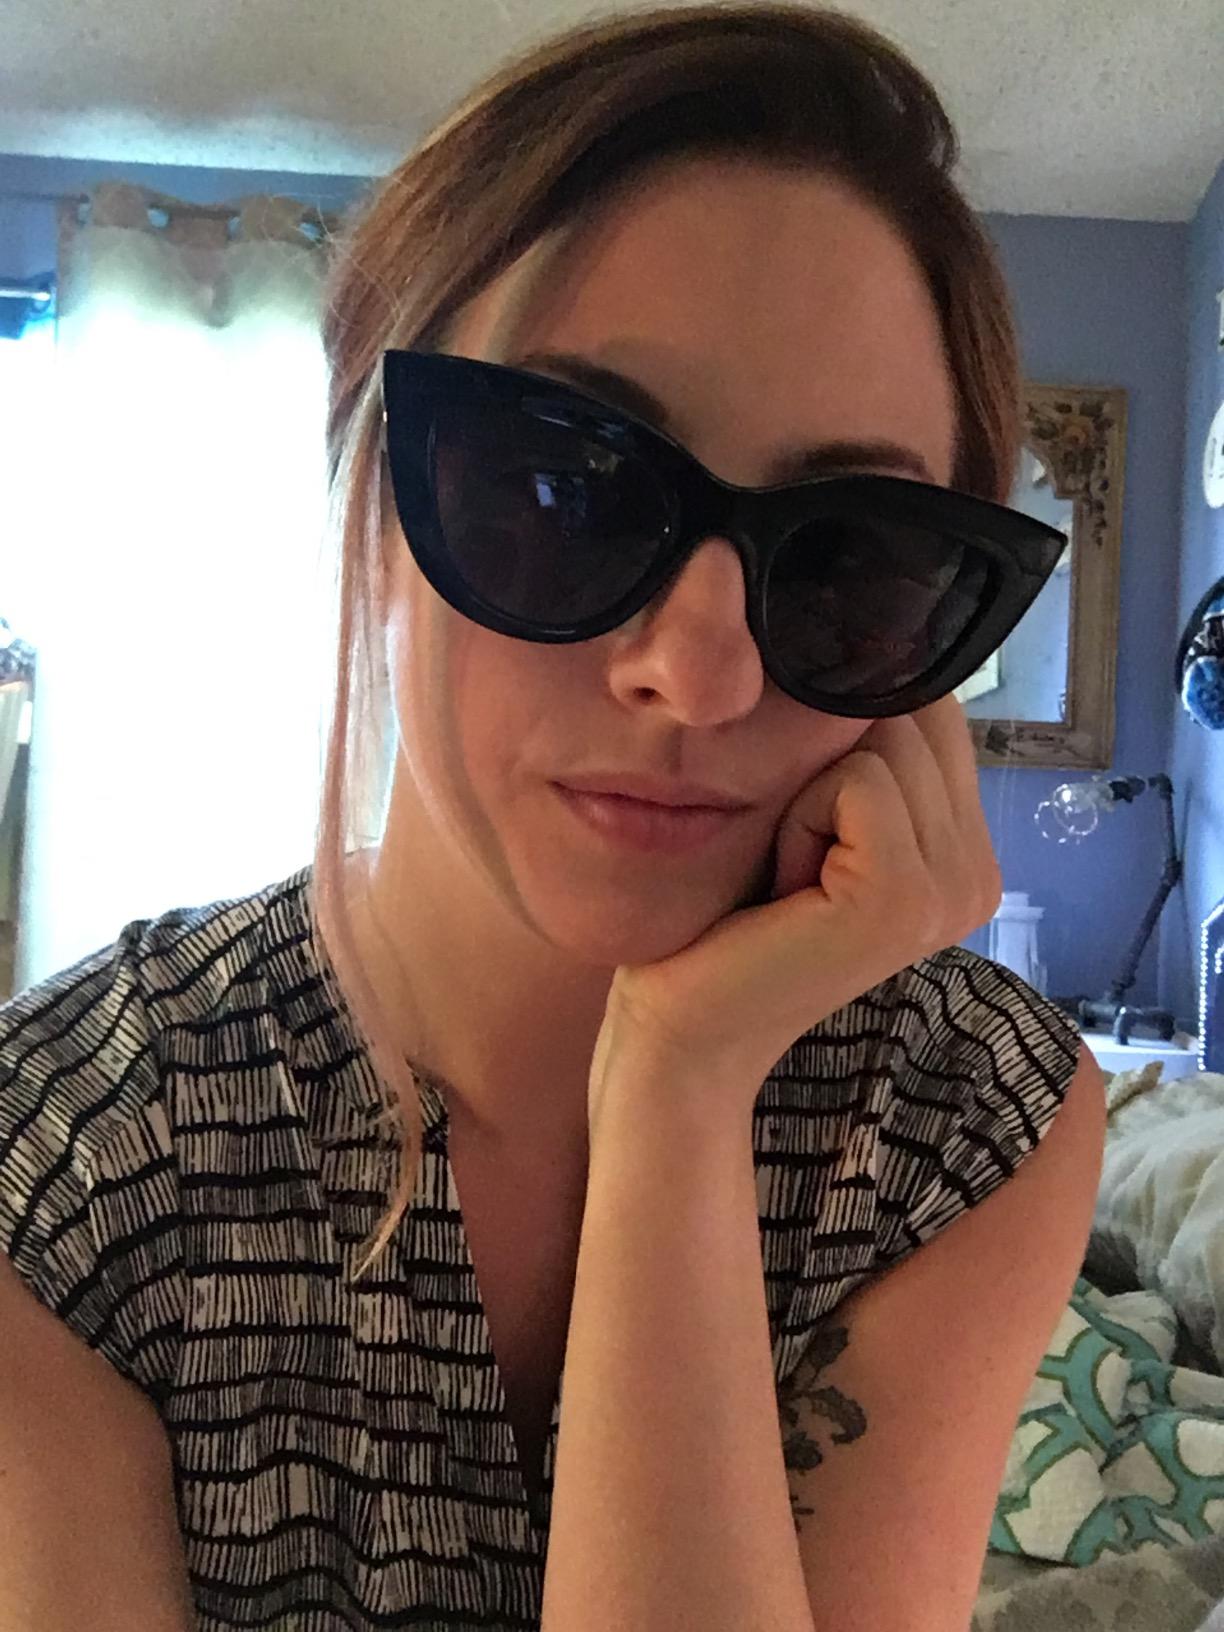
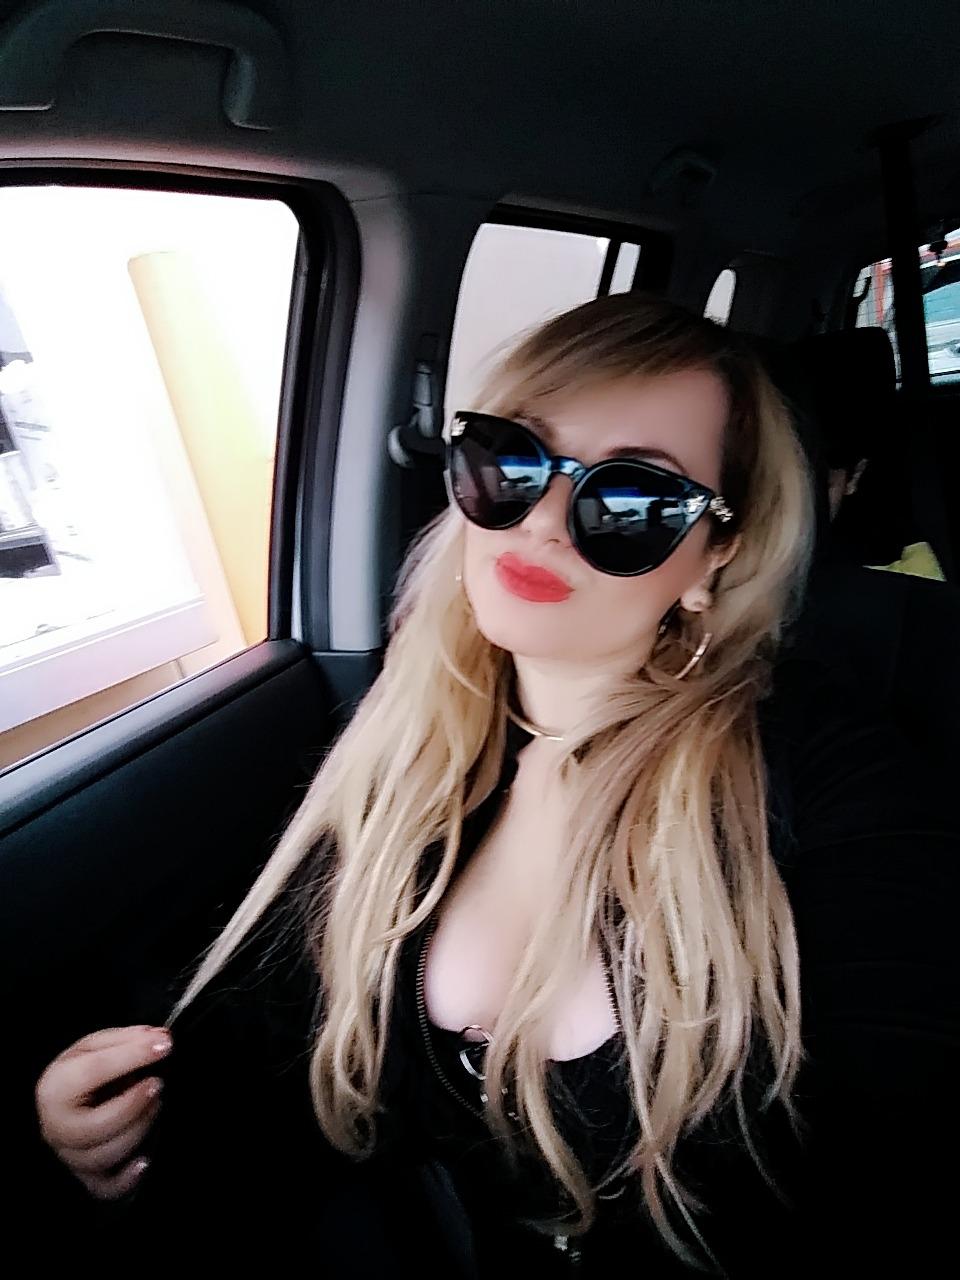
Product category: accessories_sunglasses
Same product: no